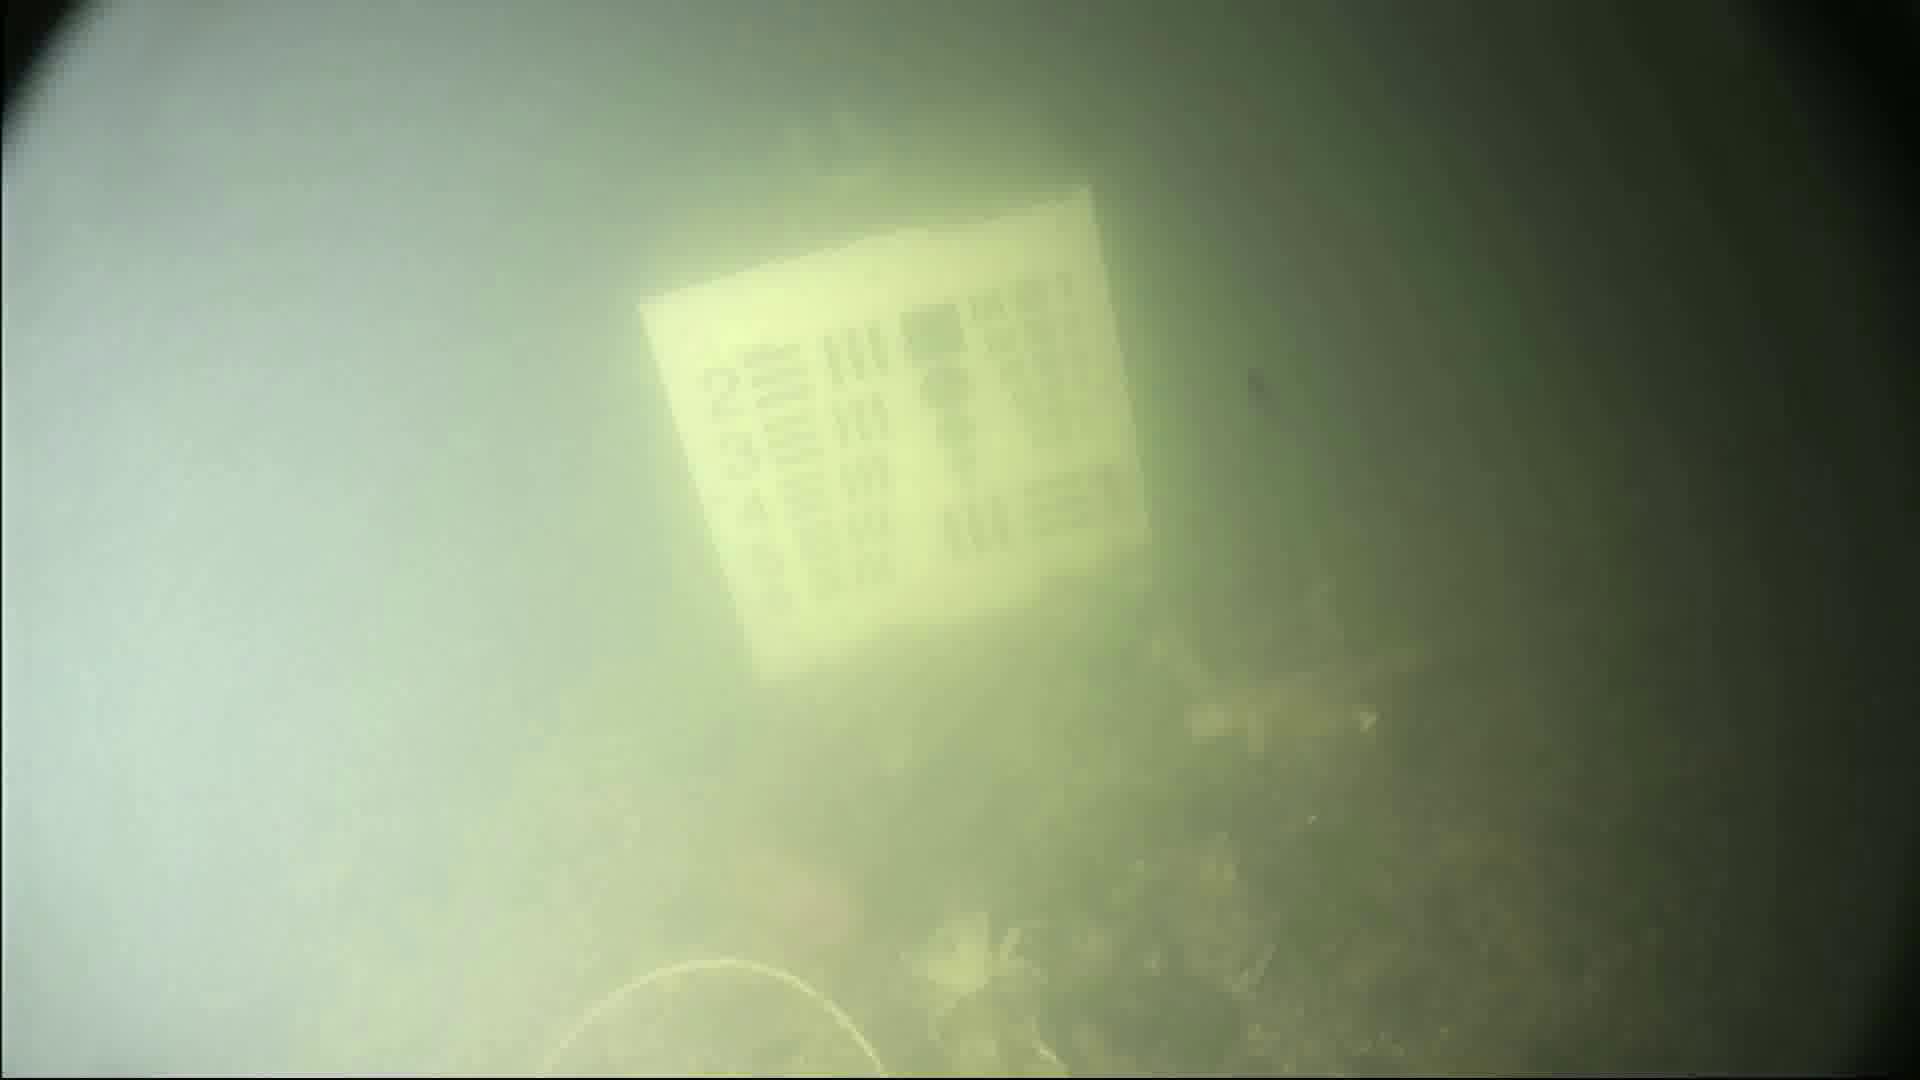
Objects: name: crab
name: fish